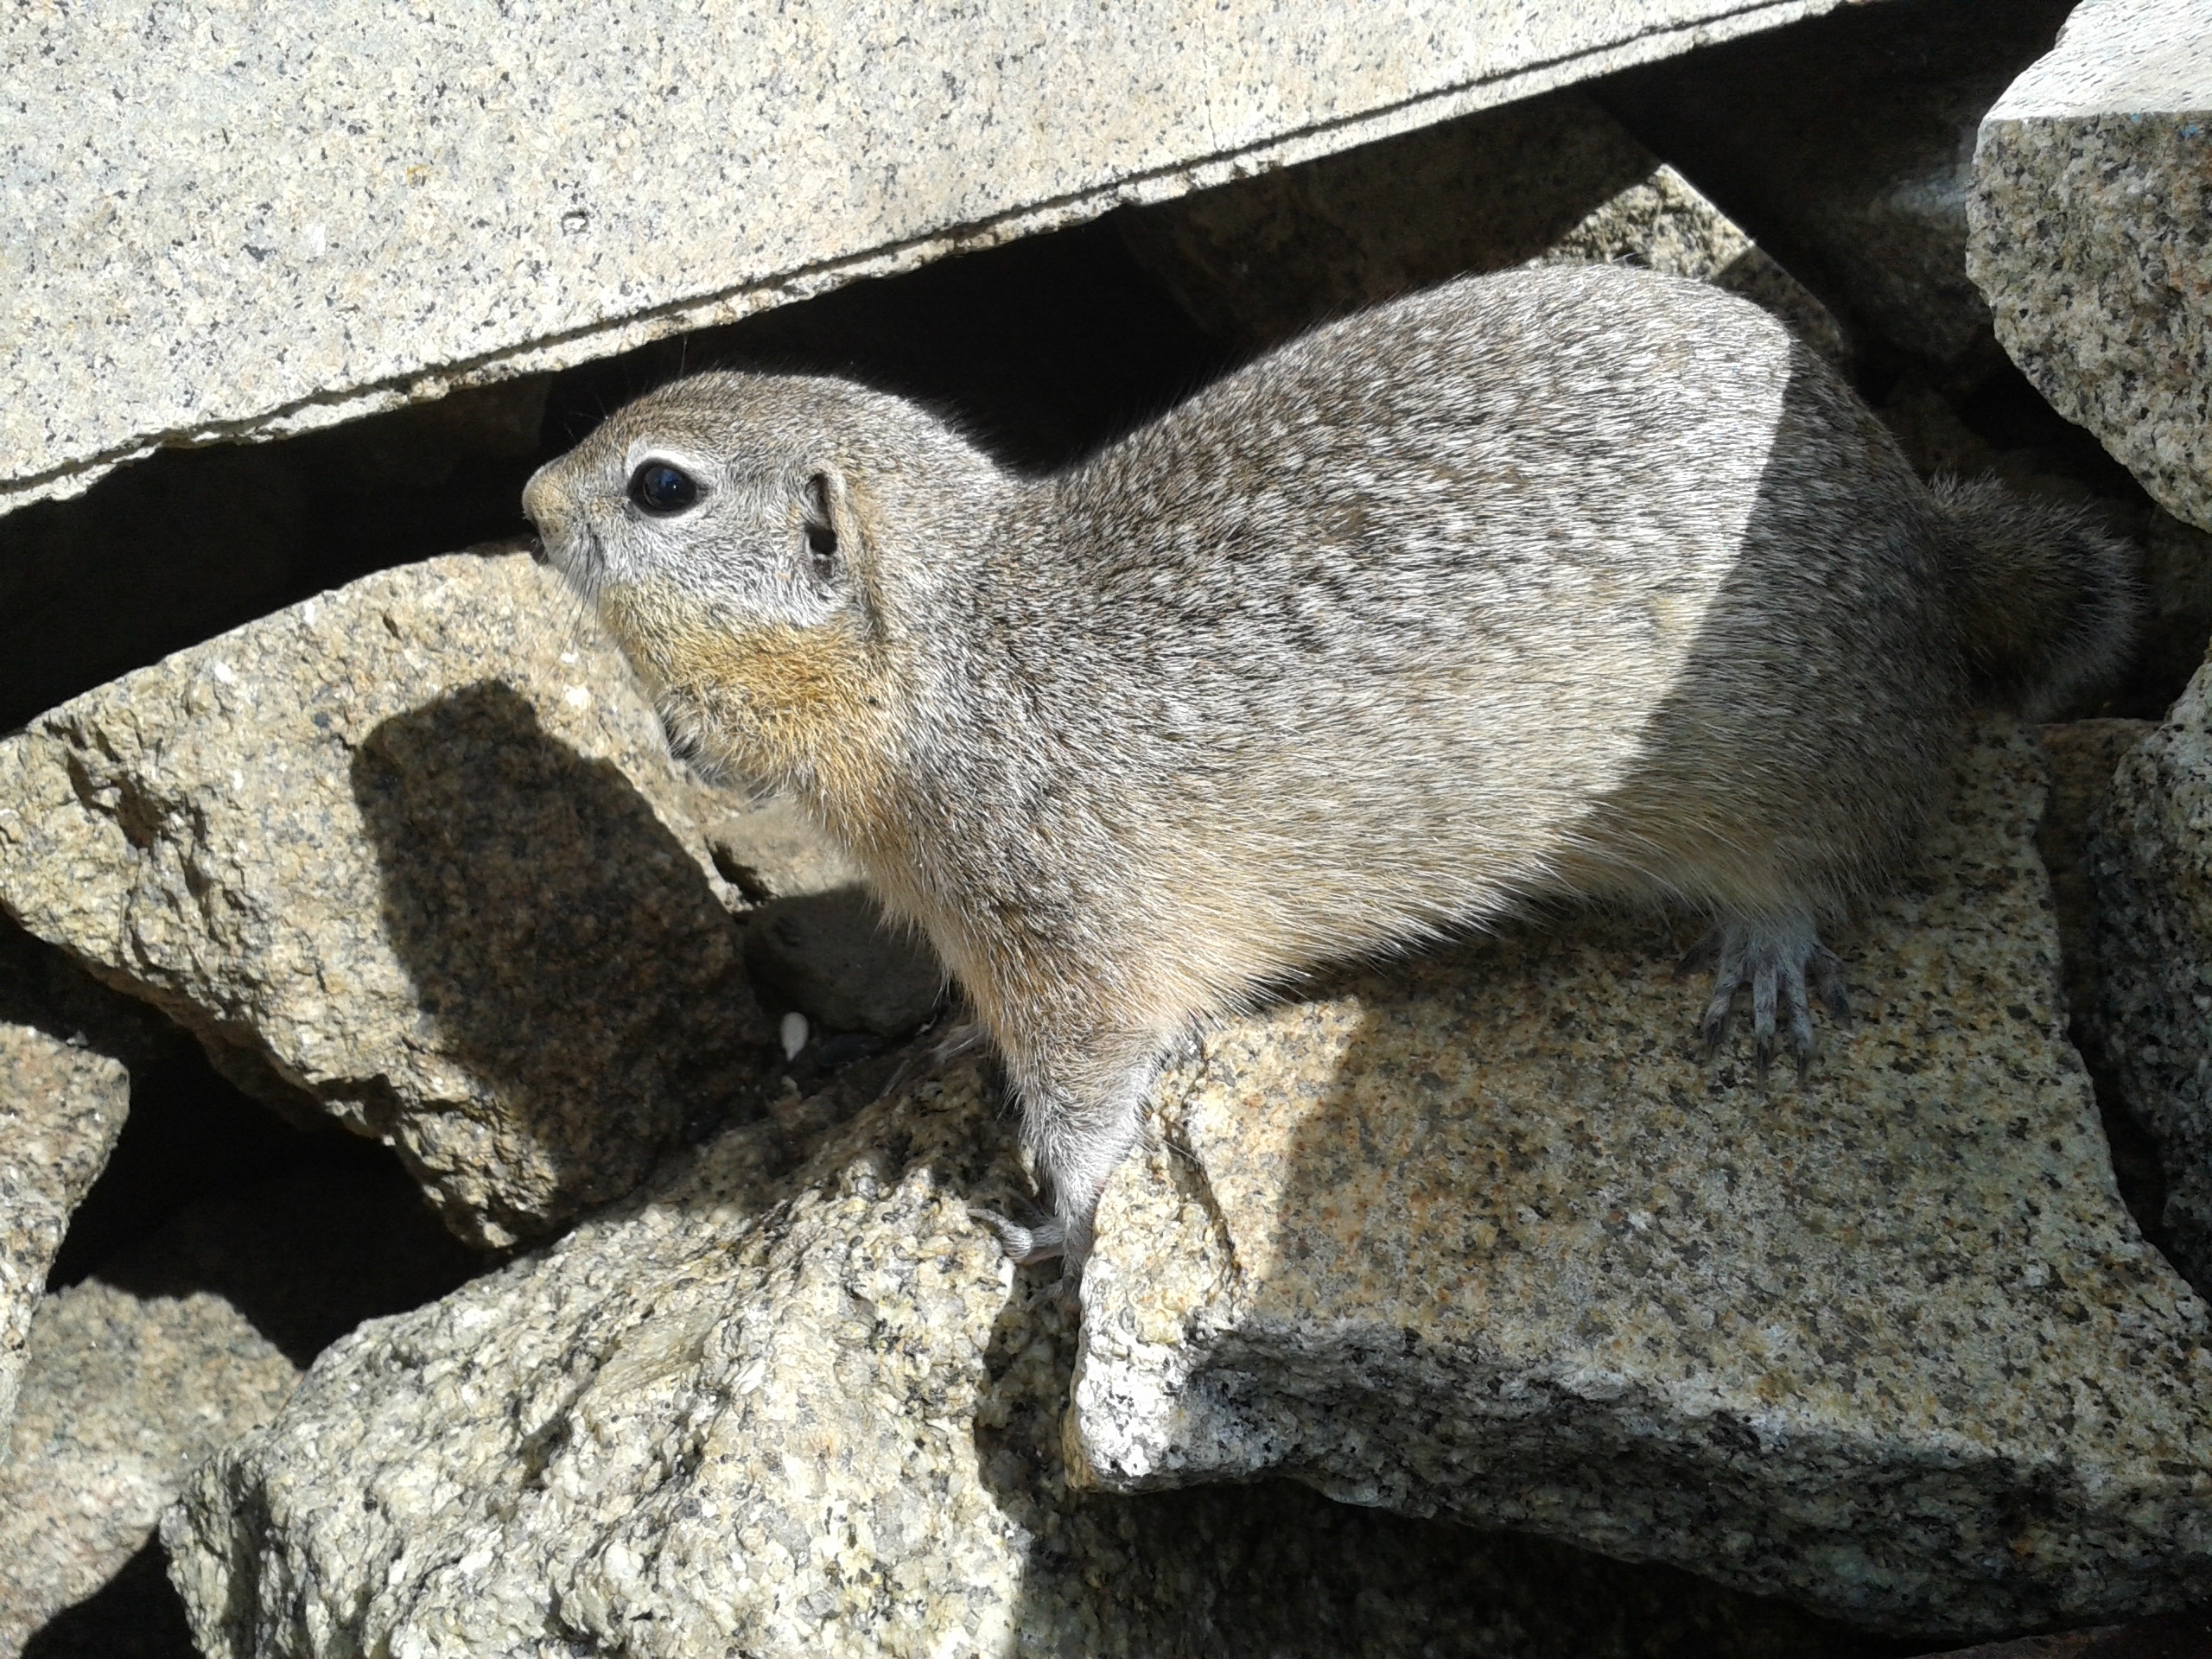
wildlife, zoo, mammal, squirrel, rodent, fauna, stones, vertebrate, gopher, small animals